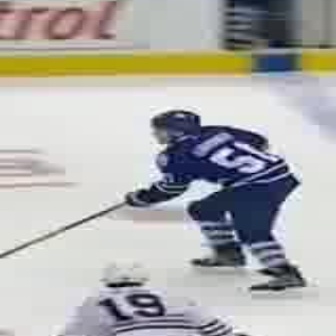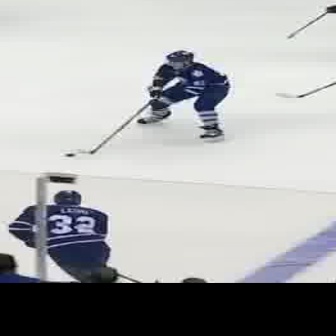
  Please identify the target specified by the bounding box [120,107,310,297] in the first image and locate it in the second image. Return the coordinates in [x_min,y_min,x_max,y_max] format.
Answer: [135,49,228,141]